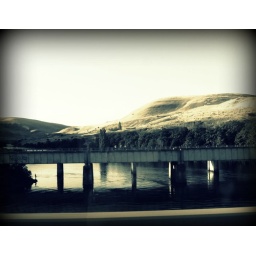
I believe this was near Hood River. I like that I caught a person standing down by the water....this was a lucky surprise!